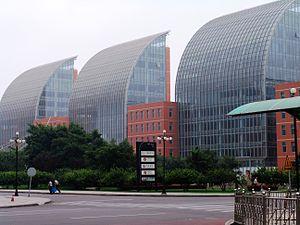
Tianjin, ou Tientsin, est une municipalité autonome du nord-est de la République populaire de Chine. Avec une agglomération de plus de quinze millions d'habitants en 2014, il s'agit de la quatrième ville de Chine en nombre d'habitants, après Shanghai, Pékin et Canton. Tianjin est également l'une des quatre municipalités du pays qui sont directement gouvernées par le pouvoir central. Elle fait partie de la région Jing-Jin-Ji.
La Zone de développement économique et technologique de Tianjin, communément désignée par l'acronyme TEDA pour Tianjin Economic-Technological Development Area est la principale zone de libre-échange dans le District de Tanggu à Tianjin, République populaire de Chine.